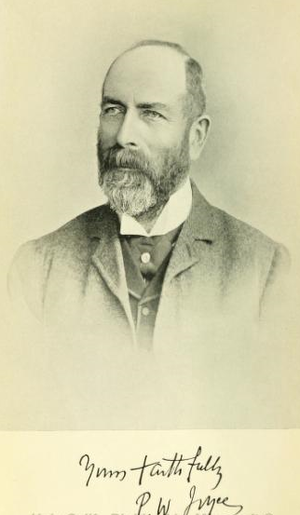
Patrick Weston Joyce, né en 1827 dans le village de Ballyorgan, à la frontière des comtés de Limerick et de Cork, et décédé le 7 janvier 1914, est un historien, écrivain et collecteur irlandais. Il est plus particulièrement connu pour ses recherches sur la toponymie irlandaise.